Aanazhagan

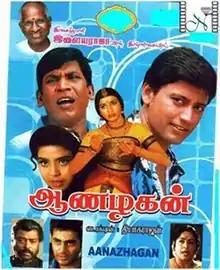
DVD cover

Aanazhagan is a 1995 Indian Tamil-language comedy film directed by Thiagarajan and produced by S. Balaji. The film stars Prashanth, newcomer Suneha, Vadivelu, Charle, and Chinni Jayanth, while K. R. Vijaya, Gandhimathi, and Vaishnavi play supporting roles. It is a remake of the Telugu film "Chitram Bhalare Vichitram" (1992), which itself is based on Sailesh Dey's Bengali play "Joymakali Boarding". The music was composed by Ilaiyaraaja. In the film, Prashanth disguises himself as a woman in order to convince the landlady.